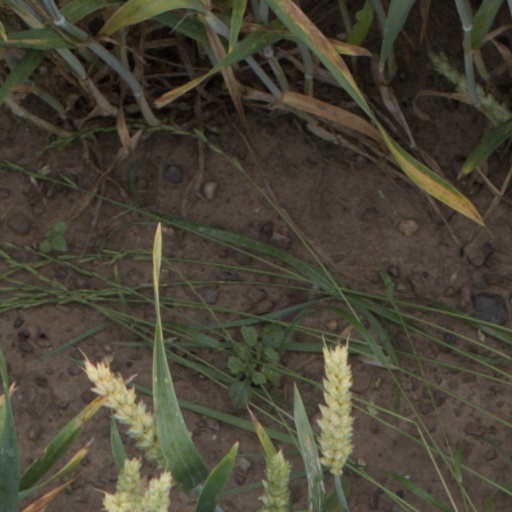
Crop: wheat